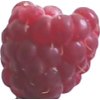
Label: raspberry